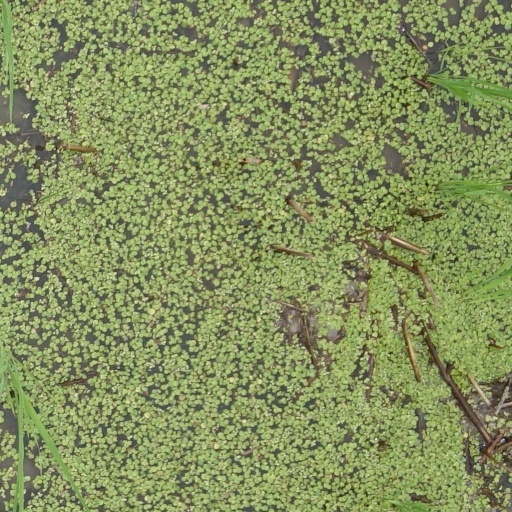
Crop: rice